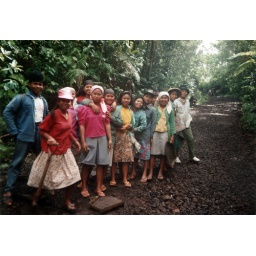
They were building a road at Kawah Ijen in Java in 1991